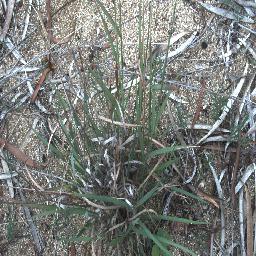
Label: negative